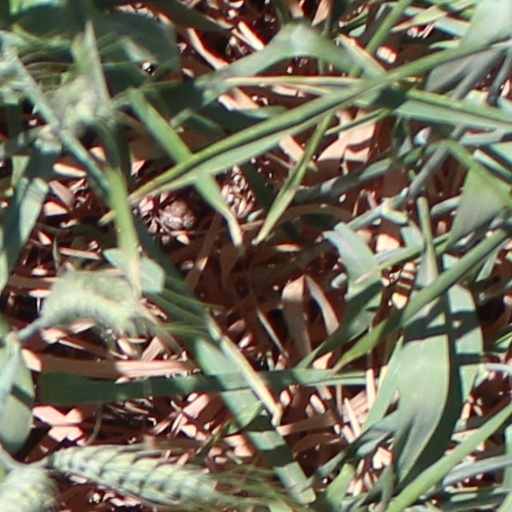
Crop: wheat